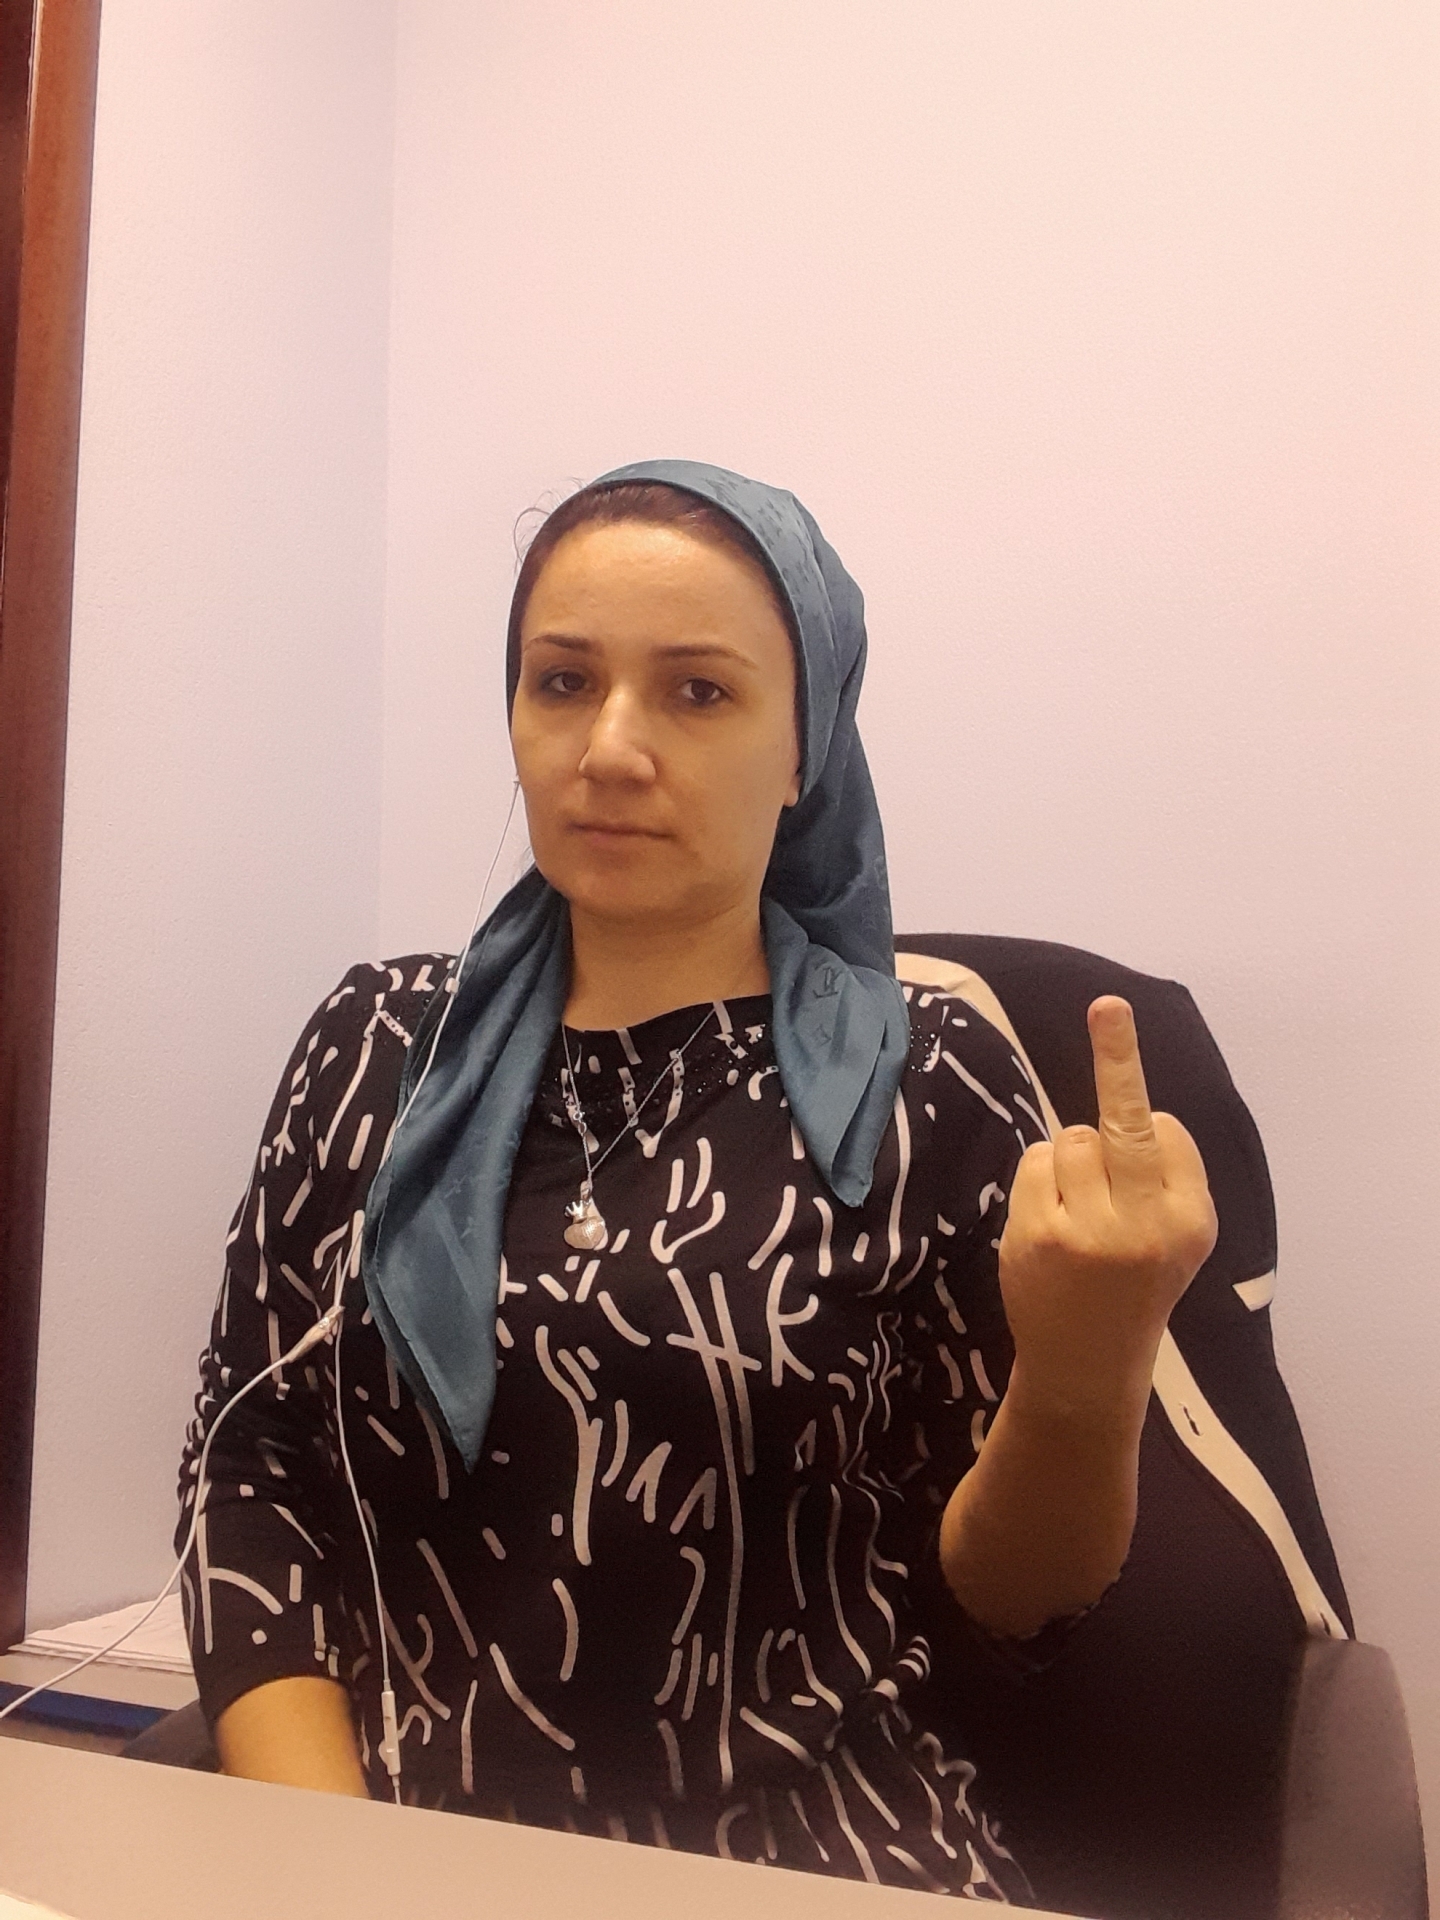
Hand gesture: middle_finger